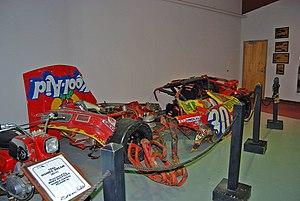
Le Bristol Motor Speedway, connu à l'origine sous les dénominations Bristol International Raceway et Bristol Raceway, est un circuit automobile ovale NASCAR de type short track situé à Bristol dans le Tennessee. Construit en 1960, il accueille sa première course automobile le 30 juillet 1961.